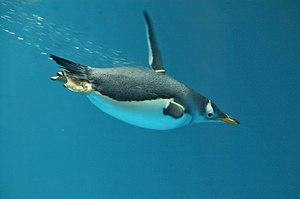
La palette natatoire est un type de membre osseux, aplati et doté généralement d’une palmure reliant les doigts, présent chez certains vertébrés ayant un mode de vie partiellement ou exclusivement aquatique. Ces palettes natatoires sont dénommées improprement nageoires car elles ont l’organisation osseuse des membres chiridiens des tétrapodes.